Mike Jacobs (boxing)

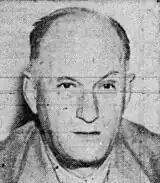
Jacobs, circa 1942 ringside at the Henry Armstrong/Barney Ross bout at the Madison Square Garden Bowl, Long Island City, Queens, New York on May 31, 1938

Michael Strauss Jacobs (March 17, 1880 – January 1953) was a boxing promoter, arguably the most powerful in the sport from the mid-1930s until his effective retirement in 1946. He was posthumously elected to the World Boxing Hall of Fame in 1982, and the International Boxing Hall of Fame in 1990.